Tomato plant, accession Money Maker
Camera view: vertical (180 deg); turntable rotation: 90 degrees
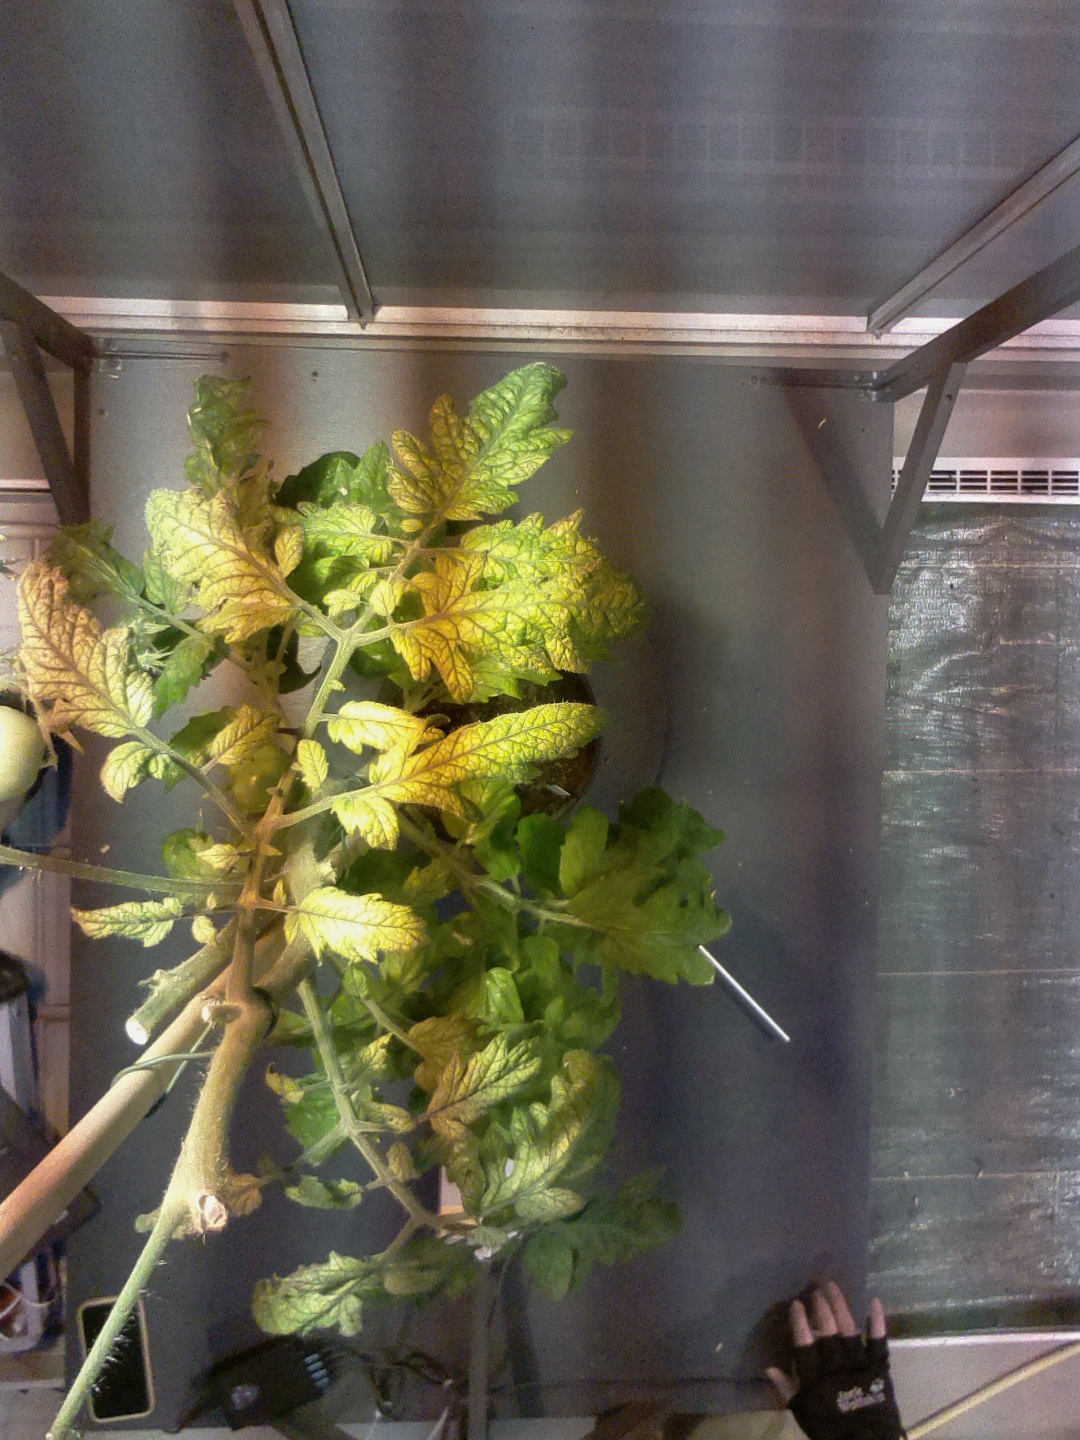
BBCH growth stage 78: 80% -90% of final fruit size